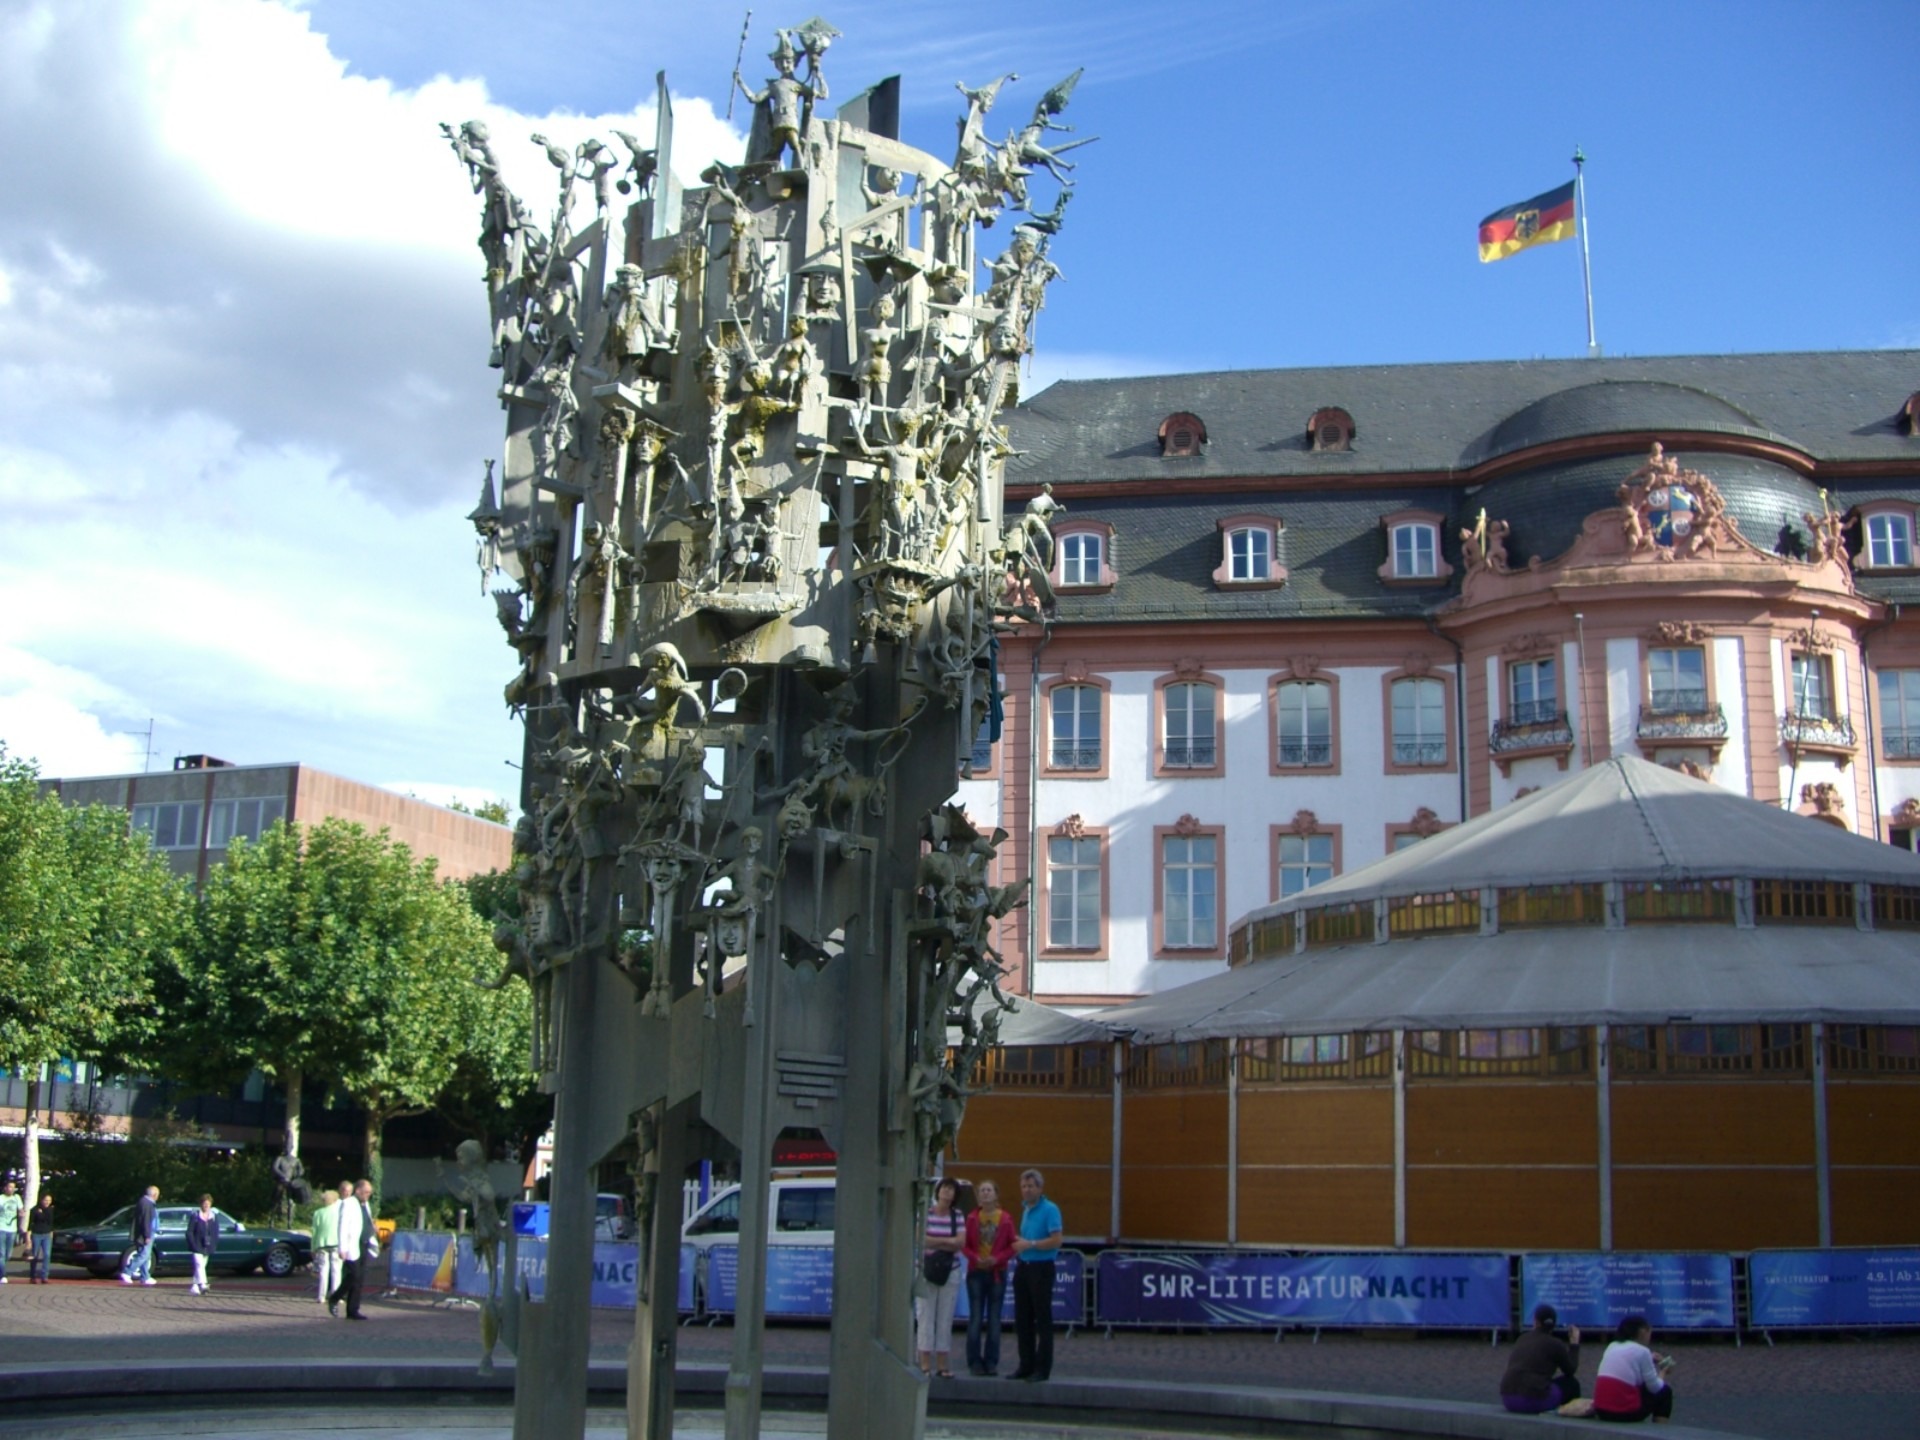
stone, monument, downtown, statue, carnival, plaza, landmark, facade, sculpture, art, figure, town square, stone statue, mainz, sculptor, stone figure, steinmetz, modern art, shopping mall, fasnet, mainz carnival fountain, narrenturm, schillerplatz